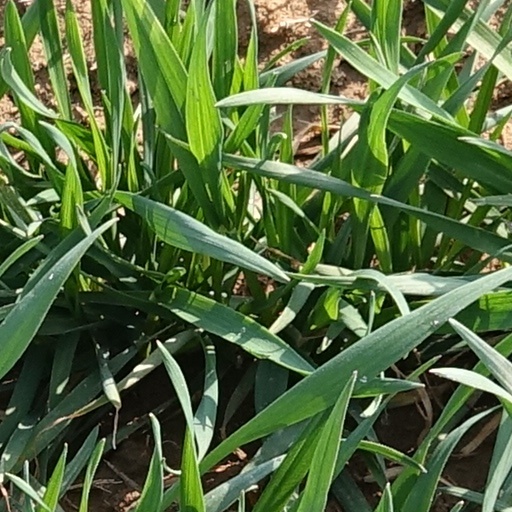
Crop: wheat